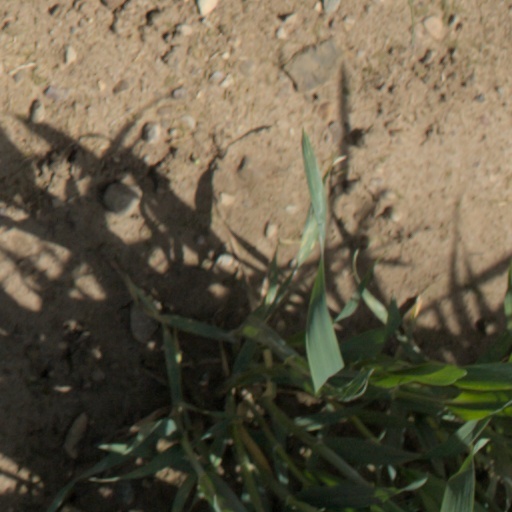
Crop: wheat